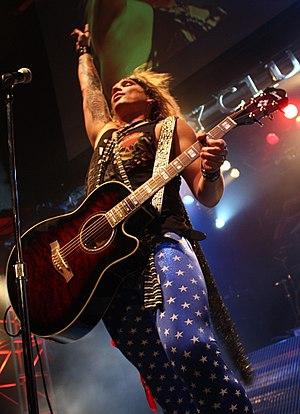
Ralph Saenz né à Van Nuys en Californie, plus connu sous le nom de Michael Starr, est le leader du groupe de glam metal Steel Panther.